John Philip Newman

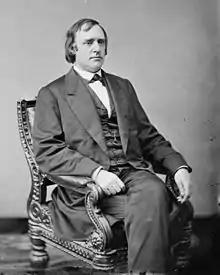
John P. Newman

John Philip Newman (1 September 1826 – 5 July 1899) was an American bishop of the Methodist Episcopal Church, elected in 1888.